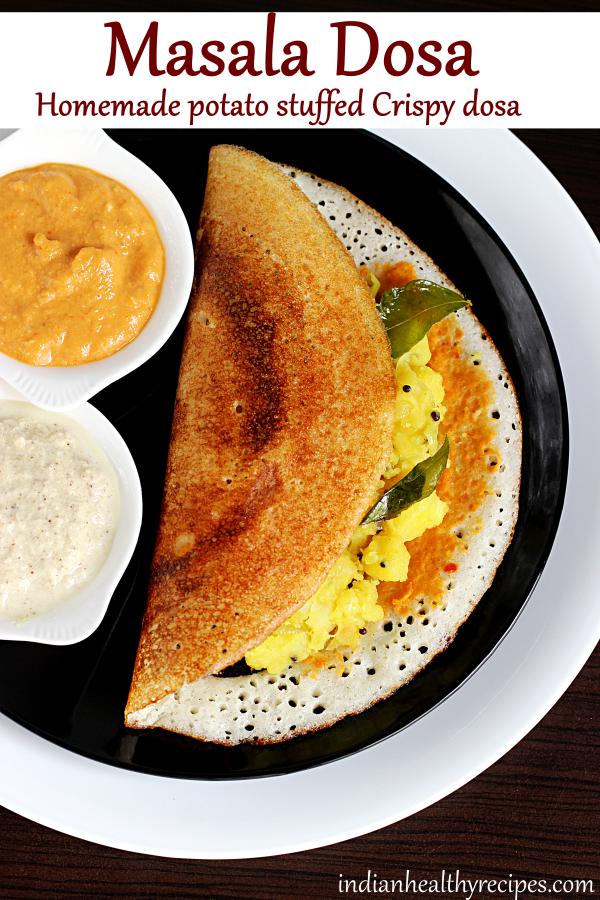
Dish: masala_dosa